Ellis Island Immigrant Hospital

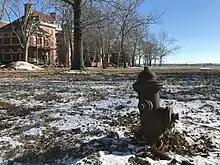
The lawn between islands 2 and 3. General hospital buildings on island 2 seen on the left.

The present day footprint of the island is as opposed to the original island. Though the current island's landmass was originally three separate islands, the Ellis Island Immigrant Hospital consisted of 22 buildings spread over the southern two islands. The islands were man-made, using excavated fill and concrete from the New York City Subway, as well as other building demolition spoils. The fill was retained with a system of wood piles and cribbing, and later encased with more than 7,700 linear feet of concrete and granite sea wall, placed atop either wood piles, cribbing, or submerged bags of concrete. Island 2 was created in 1899, and island 3 in 1906. The second ferry basin between islands 2 and 3 was infilled in the 1920s to create the great lawn. It was started by building the concrete and granite seawall to connect the tip of islands 2 and 3. The basin was subsequently filled to create the lawn.